Bell MTS

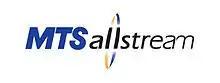
MTSAllstream Logo 2004

In April 2004, MTS acquired Allstream, the successor to the transcontinental railways' telegraph businesses. It renamed the main subsidiary to MTS Allstream Inc. until 2012, when it was split as MTS Inc. and Allstream Inc.